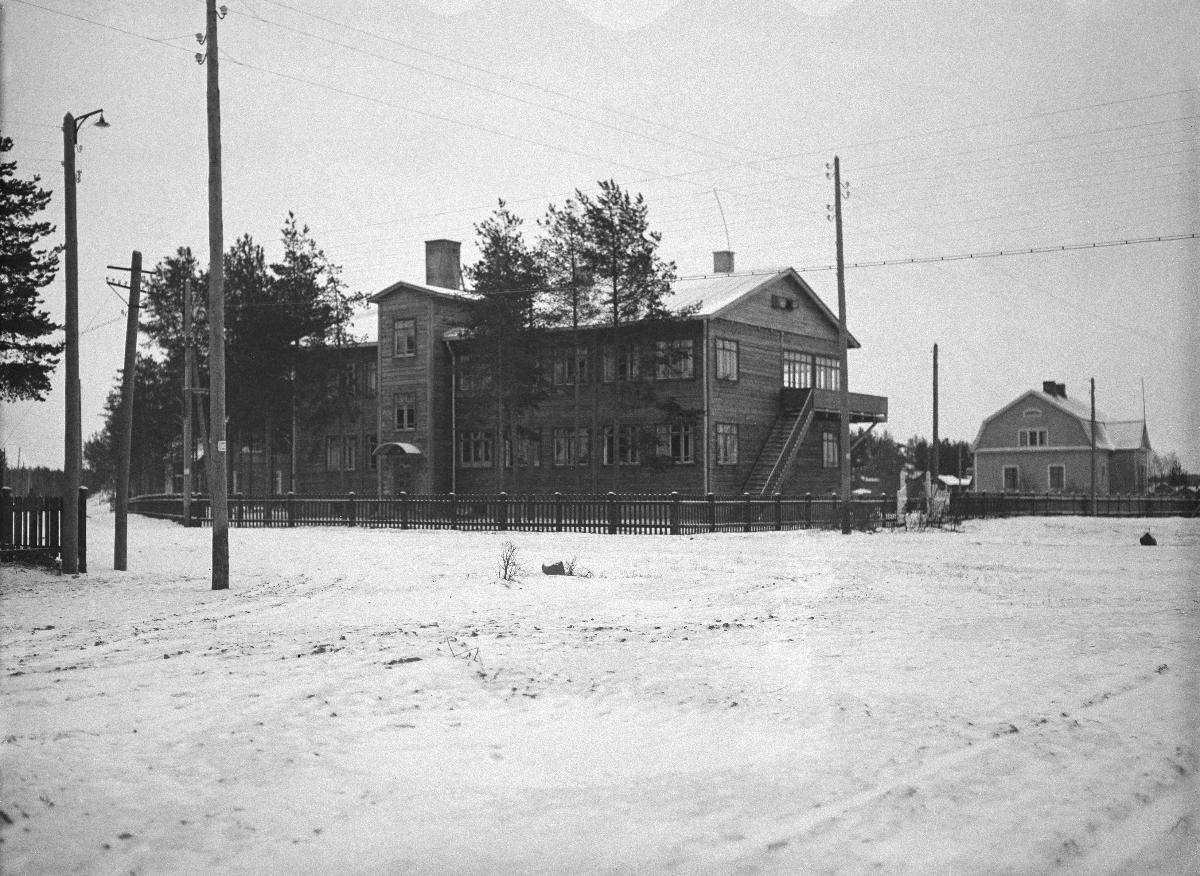
Nuorten Ystävät -yhdistyksen uusi lastentalo Tuirassa Oulussa
New kindergarten of the Friends of Youth Association in Tuira, Oulu, in 1930
sisällön kuvaus: Nuorten Ystävät -yhdistyksen vasta rakennettu lastentalo Tuirassa, Oulussa, 15.12.1930. content description: Newly built kindergarten of the Friends of Youth Association in Tuira, Oulu, on December1 15, 1930.
Vuosi: 1930
Paikka: Suomi, Pohjois-Pohjanmaa, Oulu, Tuira Oulu; Suomi, Pohjois-Pohjanmaa, Oulu
Aiheet: ulkokuva; lastentarhat; päiväkodit; päivähoito; puurakennukset; kindergartens; day care centres; day care; wooden buildings; barnträdgårdar; daghem; dagvård; träbyggnader